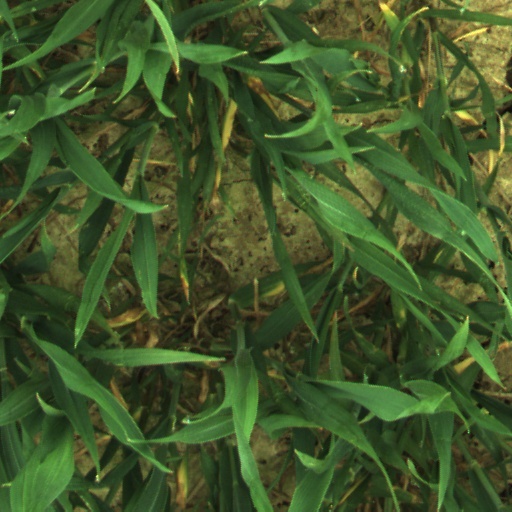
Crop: wheat